Muriel Ressiguier

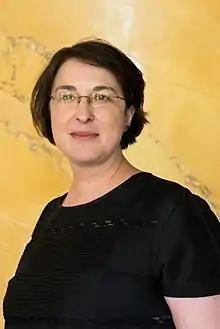
Muriel Ressiguier in 2017

Muriel Ressiguier (born 21 December 1977) is a French politician formerly of La France Insoumise. She was elected to the French National Assembly on 18 June 2017, representing the department of Hérault. Ressiguier was the Member of Parliament for Hérault's 2nd constituency.